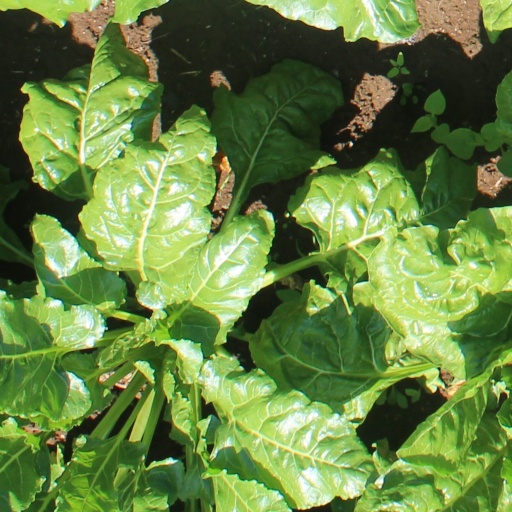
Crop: sugar beet